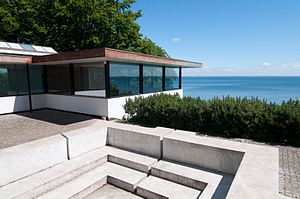
Jørgen Bo
'Pauserummet' ved Kunstmuseet Louisiana tegnet af Bo og Wohlert.
Jørgen Bo var en dansk arkitekt, og professor ved Det Kongelige Danske Kunstakademis arkitektskole.